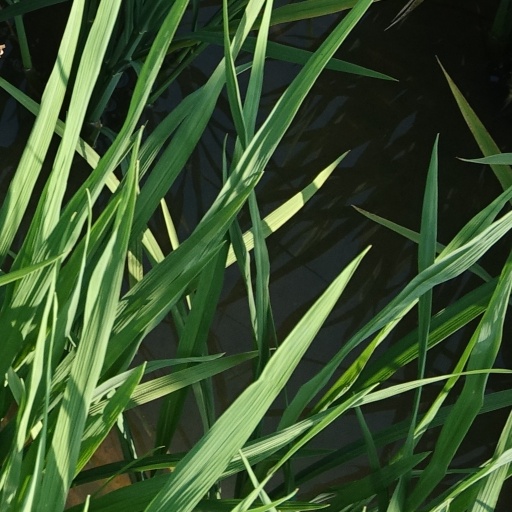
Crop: rice